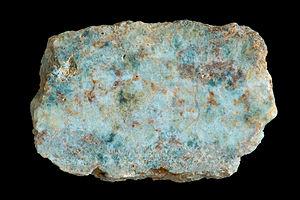
La chrysoprase est une variété gemme de calcédoine nickélifère, elle peut contenir des micro-inclusions de minéraux du nickel tel la kerolite, népouite, pimélite, willemseite. La couleur varie du vert pomme au vert foncé, toutefois dans ce cas il s'agit plutôt de quartz prase.